Locate the barista tools in this POV image.
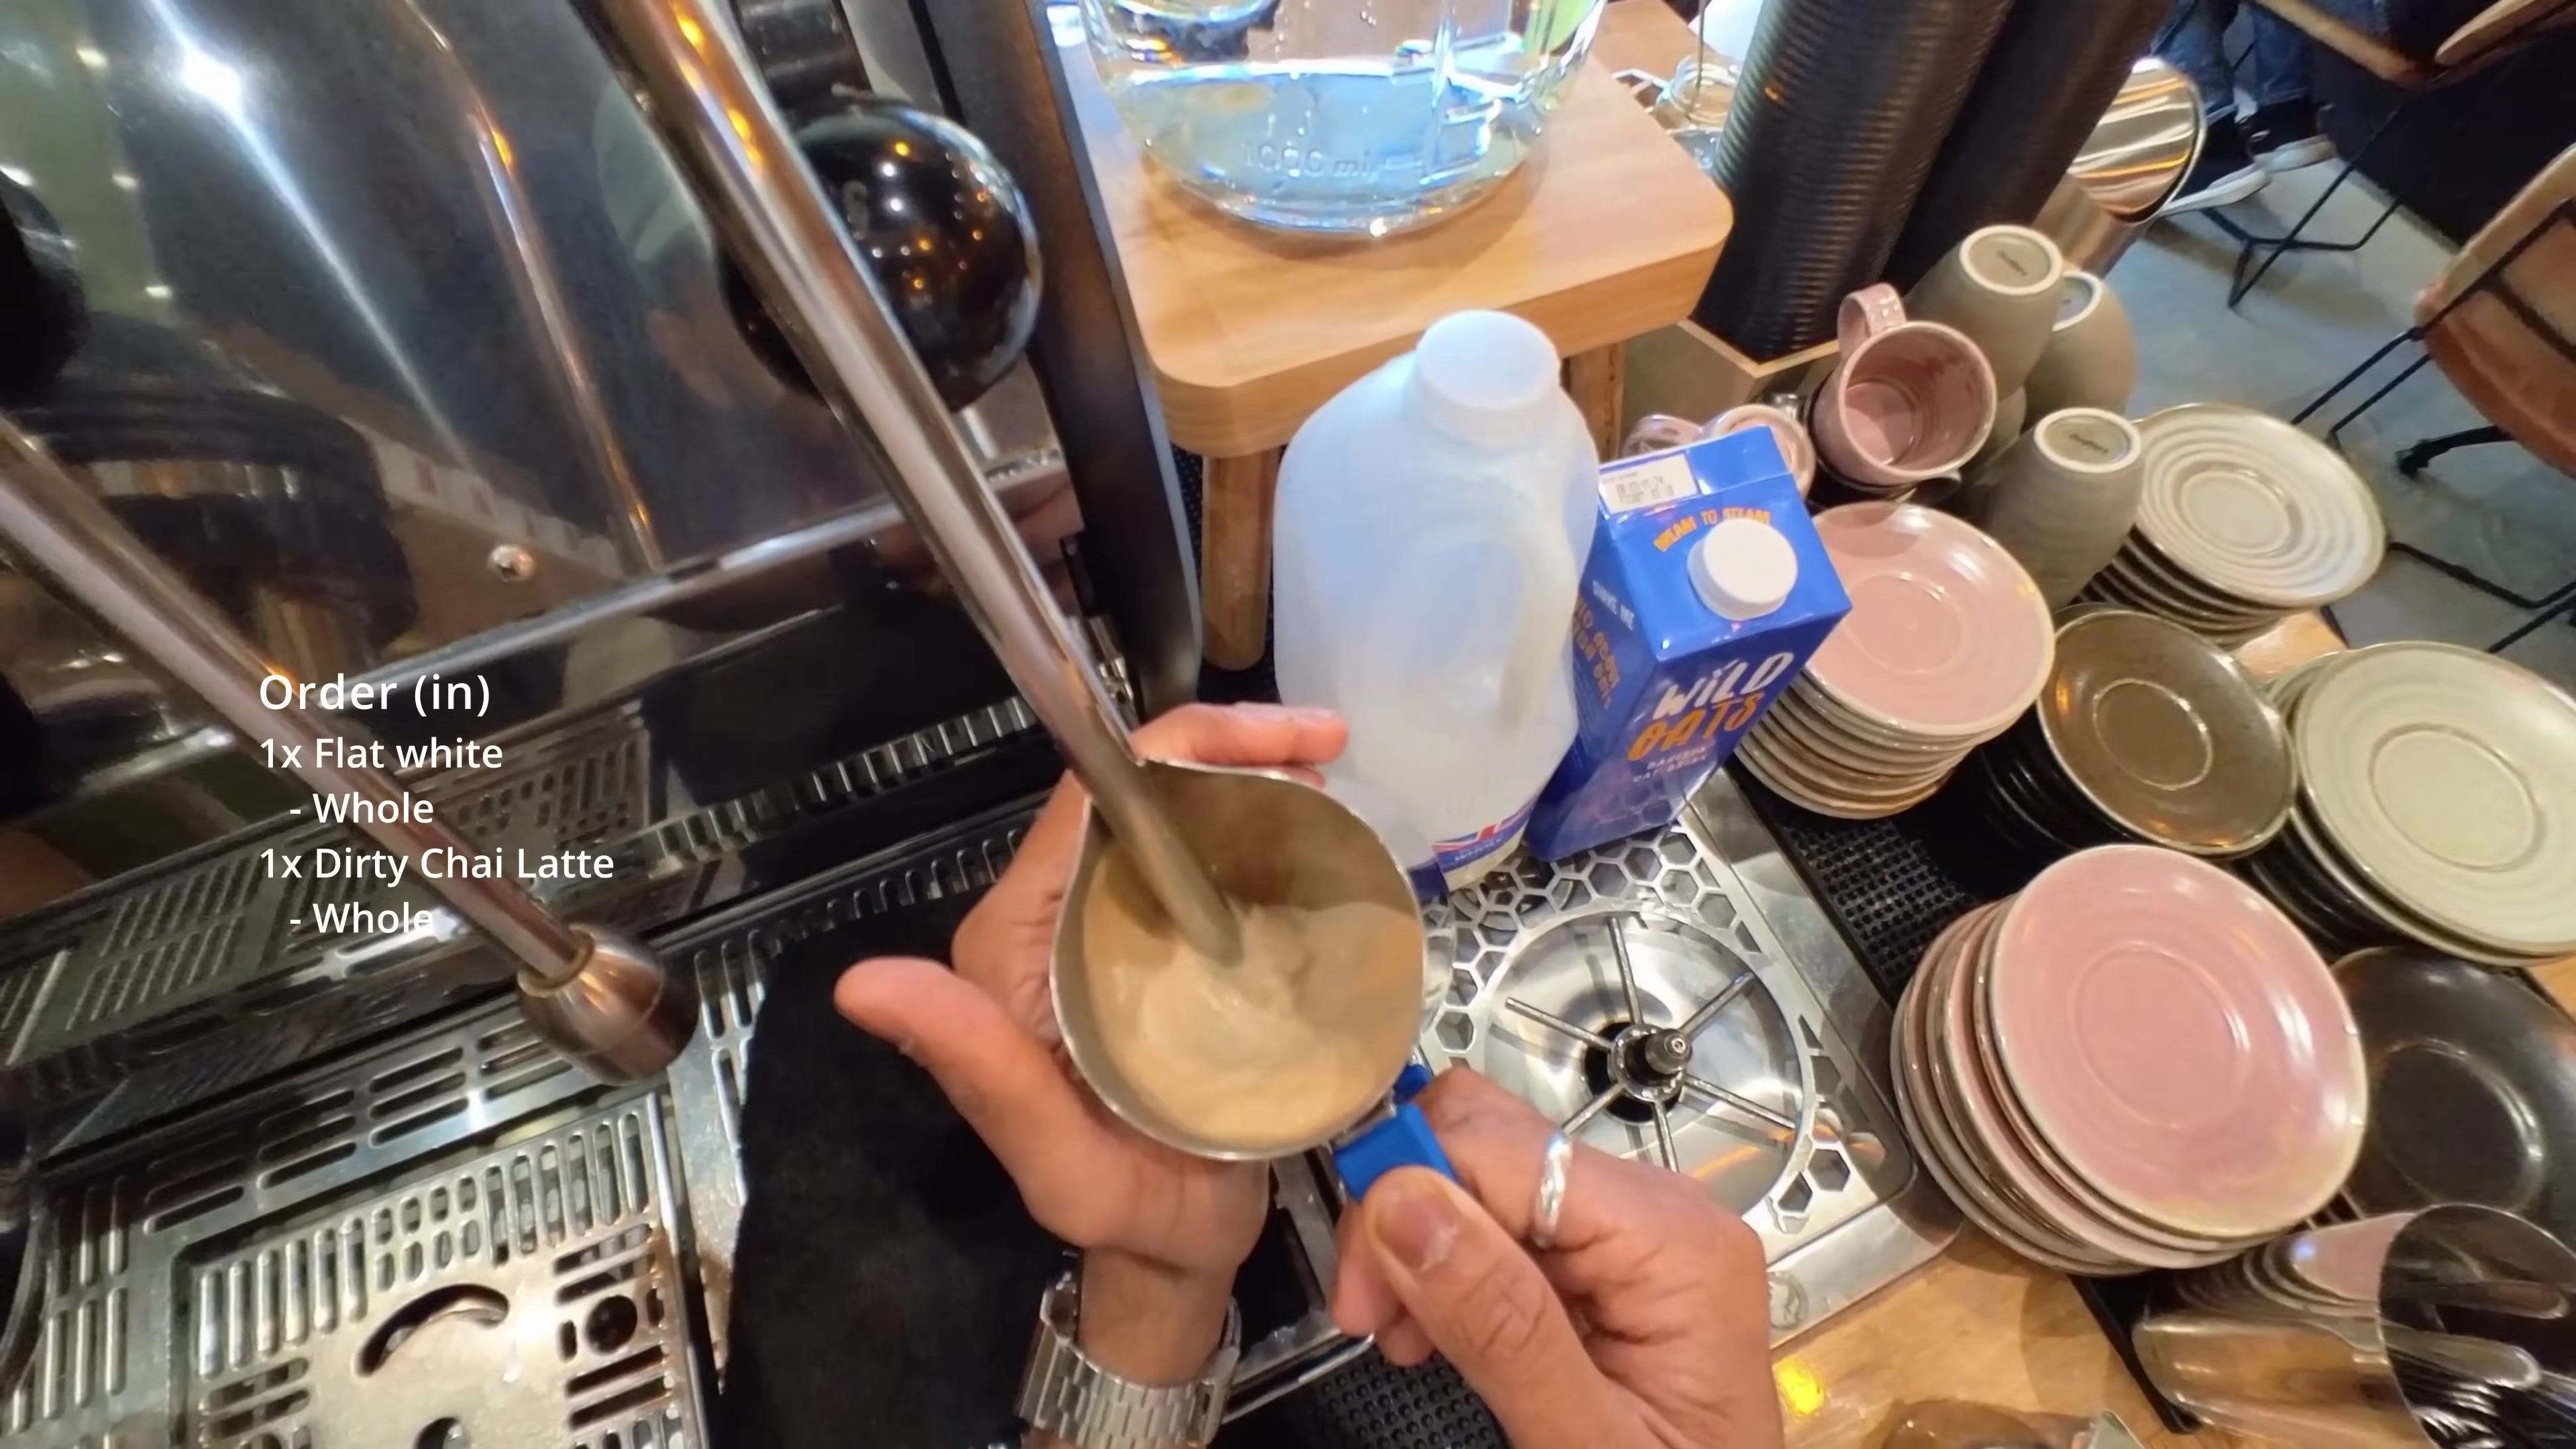
Detections: Milk Pitcher [407,522,569,801], Milk Container [489,215,627,607], Cup [703,194,771,339], Hand [320,488,525,953], Milk Container [595,292,718,596], Steam Wand [217,0,495,670], Hand [517,739,691,999]